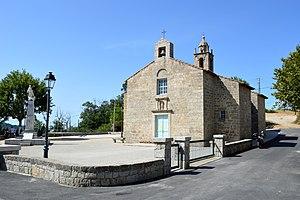
Place et église du village corse d'Aullène
Aullène est une commune française située dans la circonscription départementale de la Corse-du-Sud et le territoire de la collectivité de Corse. Le village appartient à la piève de Scopamène dont il est historiquement le chef-lieu, en Alta Rocca.